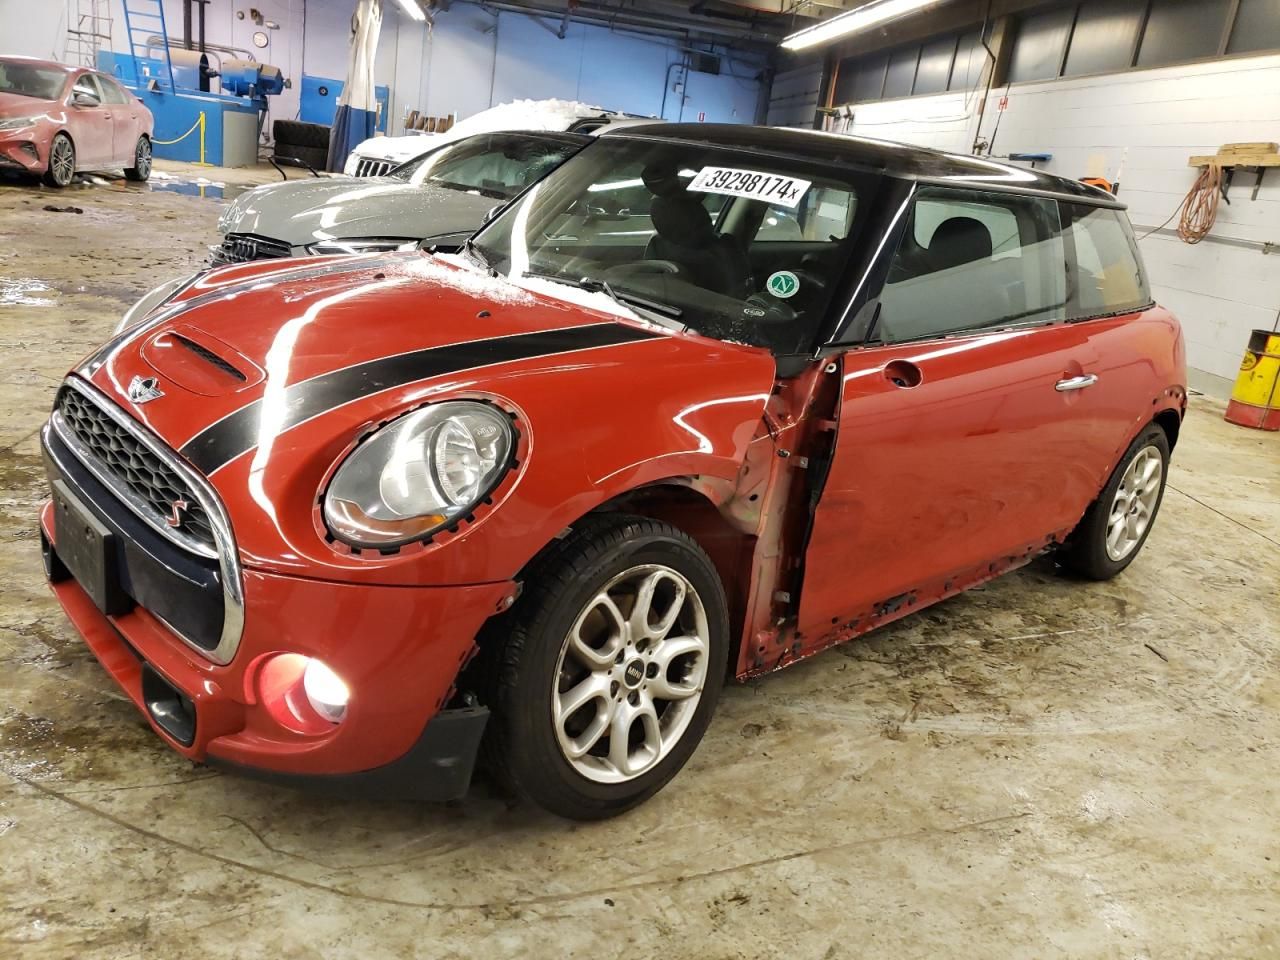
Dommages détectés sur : porte avant gauche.
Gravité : majeur